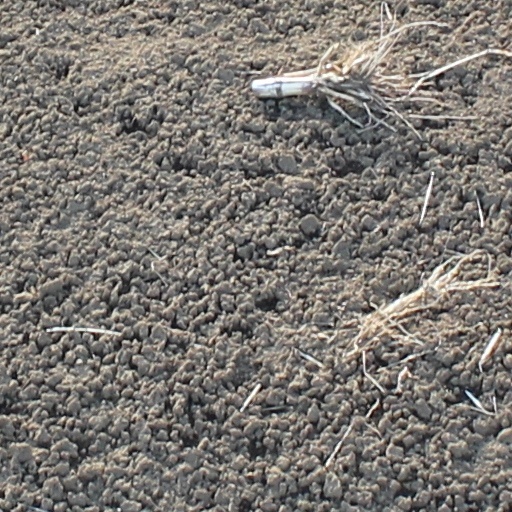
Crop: wheat